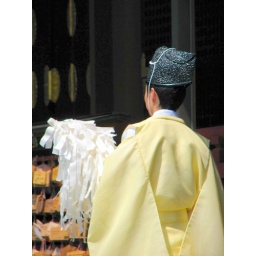
Kamakura-shi, man in traditional yellow dress